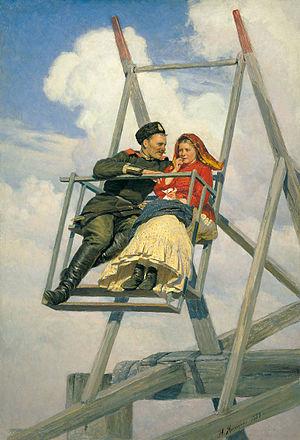
Nikolaï Alexandrovitch Iarochenko, né le 1ᵉʳ décembre 1846 et mort le 26 juin 1898, est un peintre russe d'origine ukrainienne du XIXᵉ siècle.